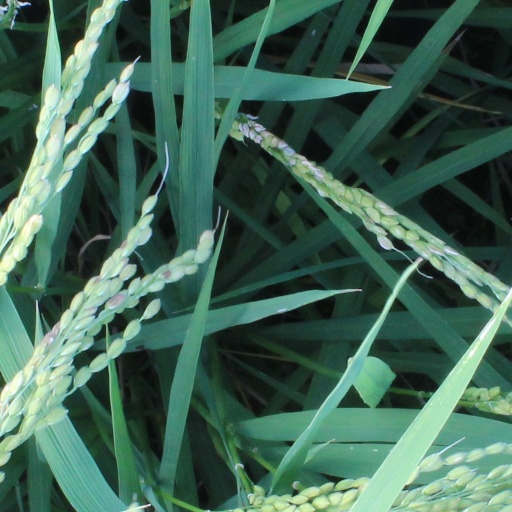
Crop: rice